Vuelve temprano (Chilean TV series)

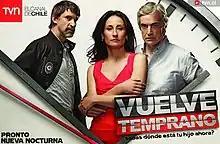

Vuelve temprano (English: "Come back early") is a 2014 Chilean telenovela produced and broadcast by TVN.